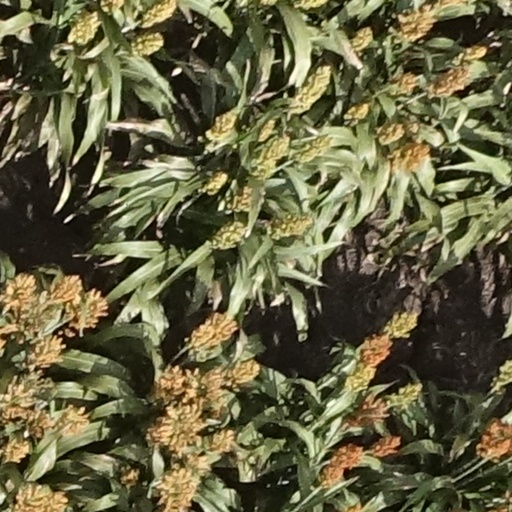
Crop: sorghum